Nazarov cyclization reaction

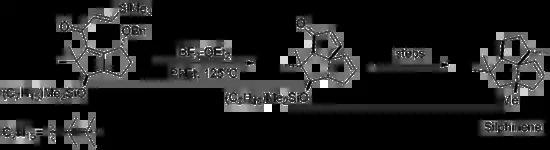
Synthesis of Silphinene using Nazarov cyclization

Drawing on the substituent effects compiled over various trials of the reaction, Professor Alison Frontier of the University of Rochester developed a paradigm for "polarized" Nazarov cyclizations in which electron donating and electron withdrawing groups are used to improve the overall selectivity of the reaction. Creation of an effective vinyl nucleophile and vinyl electrophile in the substrate allows catalytic activation with copper triflate and regioselective elimination. In addition, the electron withdrawing group increases the acidity of the α-proton, allowing selective formation of the trans-α-epimer via equilibration.